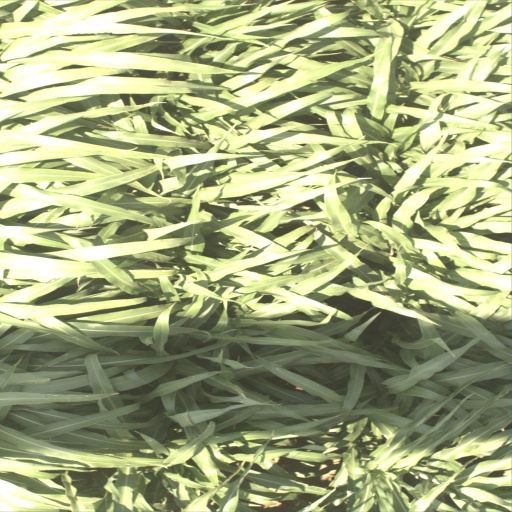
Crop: sorghum